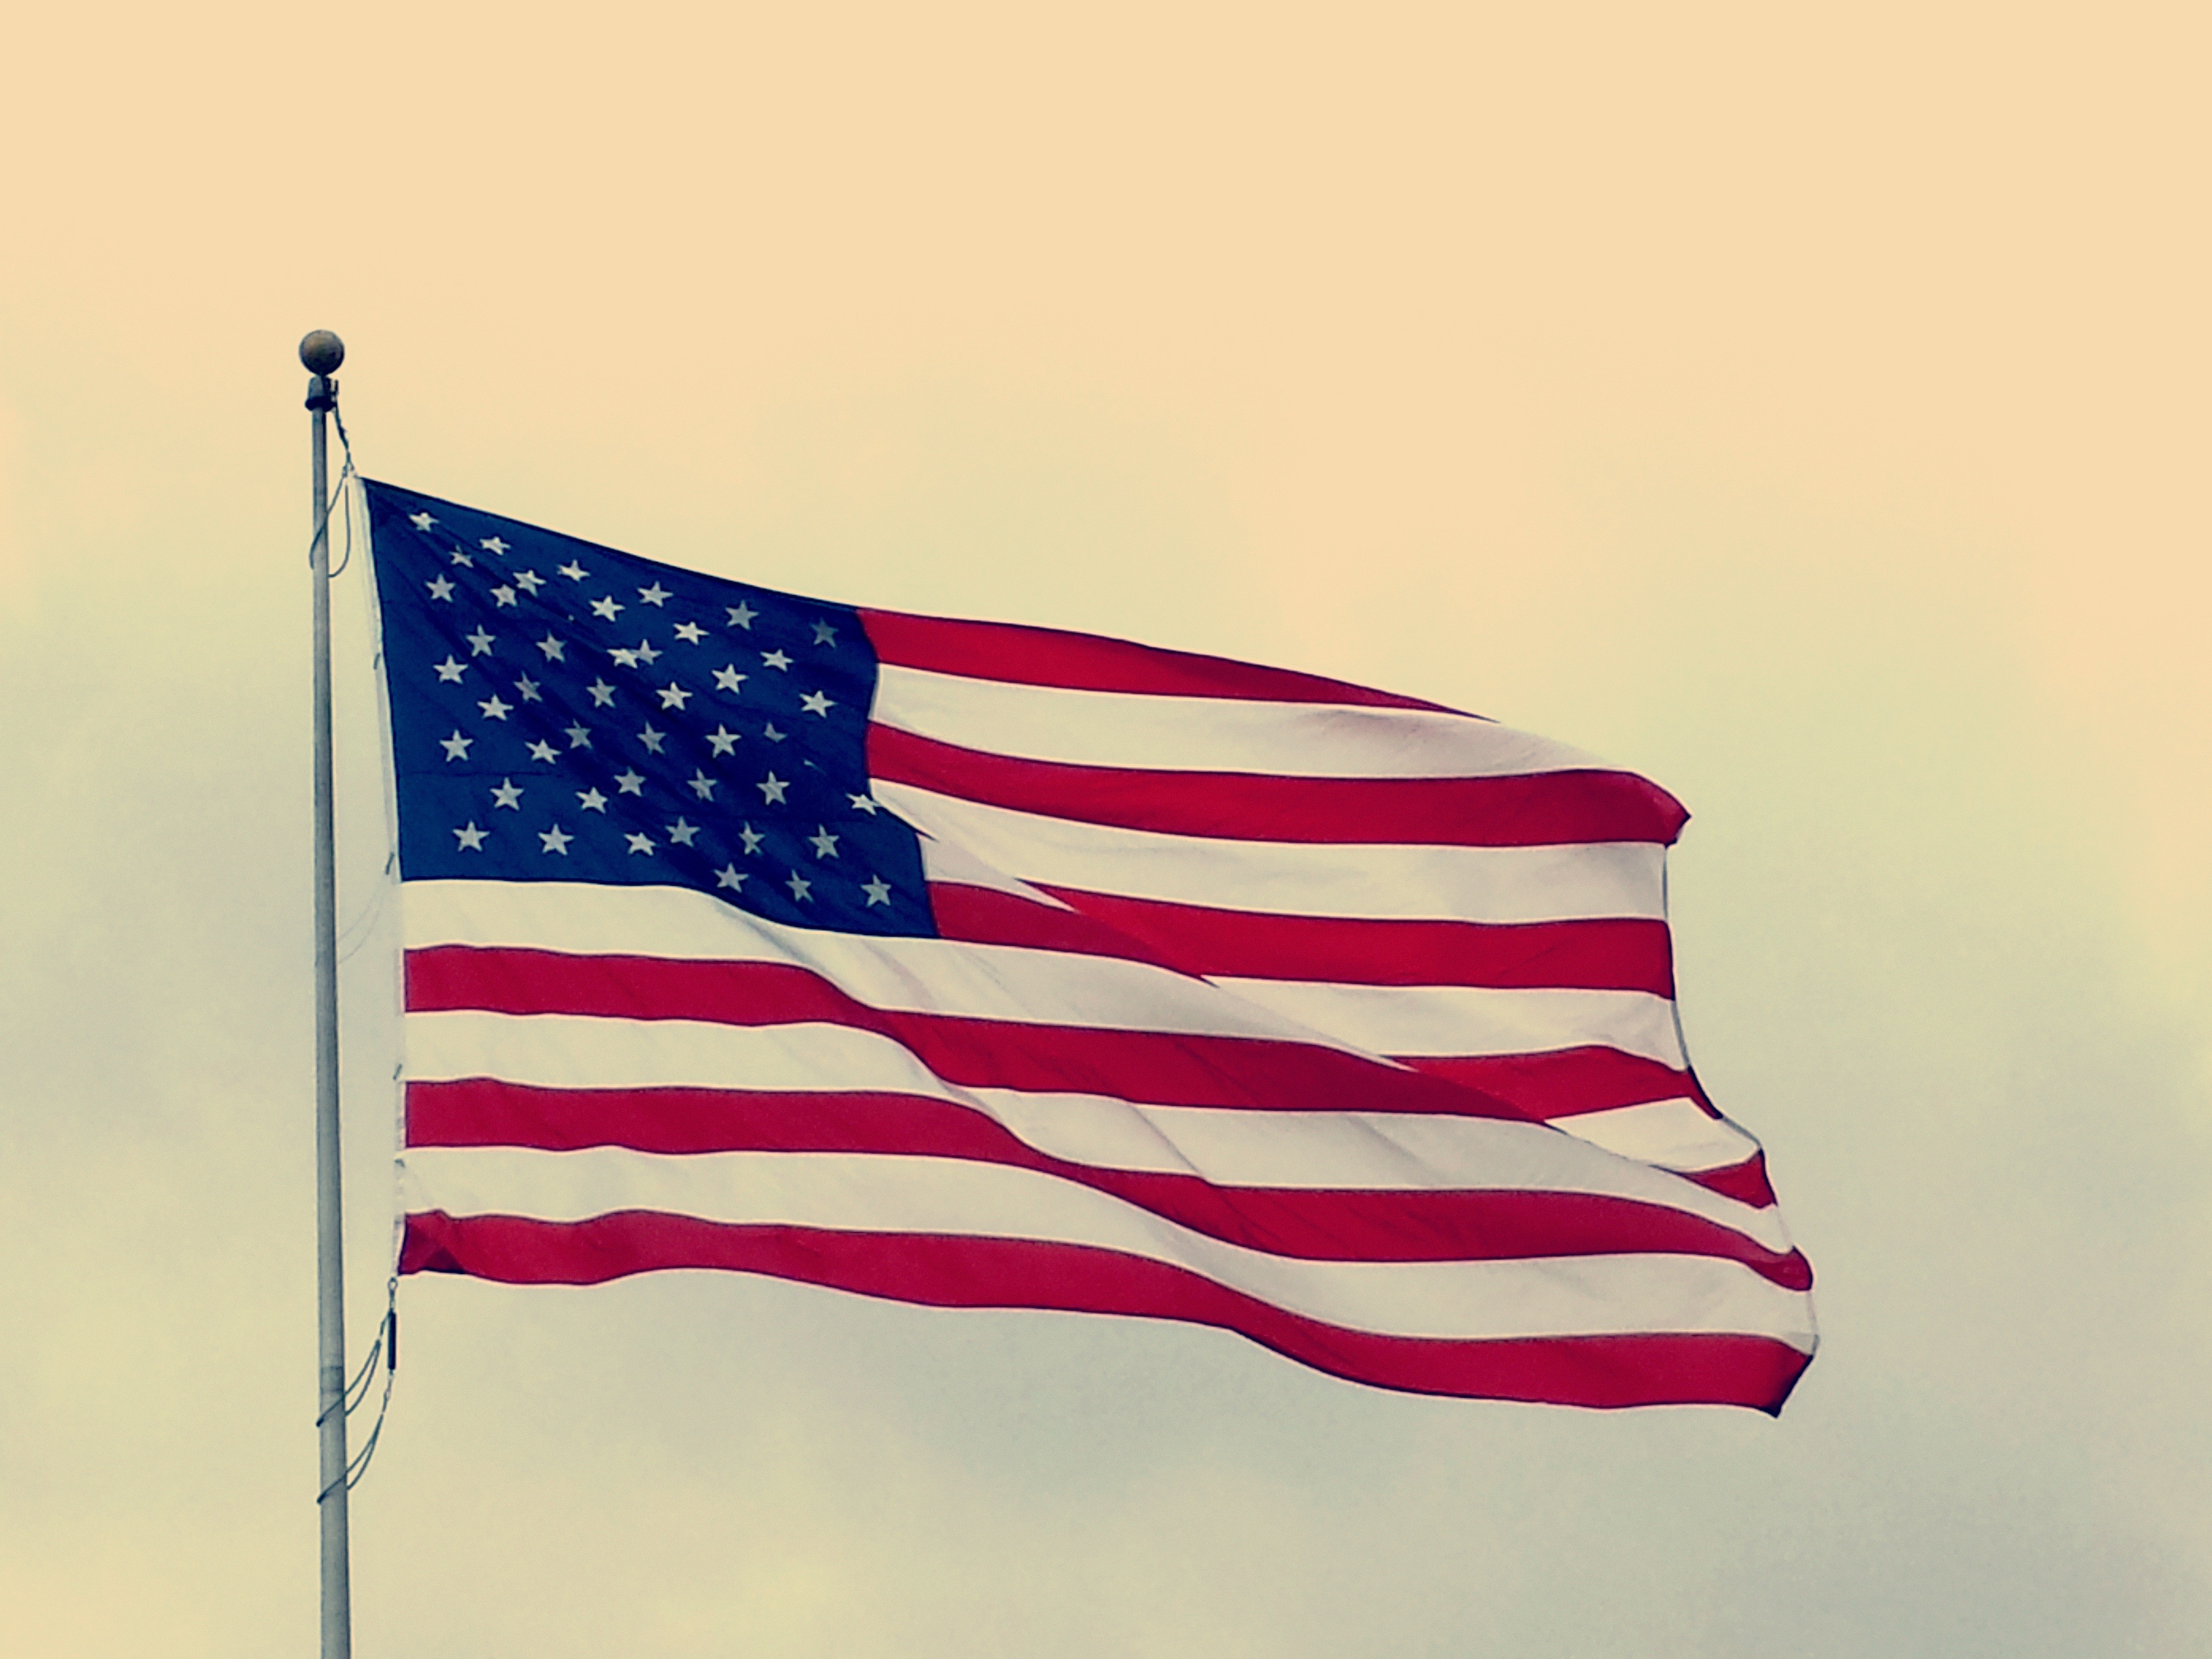
white, star, wind, old, country, photo, military, red, symbol, banner, flag, usa, american flag, united states of america, blue, freedom, patriotism, national, july, patriot, illustration, stripes, picture, liberty, eu, image, government, united, us, glory, nation, 4th, independence, fourth, states, patriotic, pride, democracy, election, waving, north america, symbolic, usa flag, july 4th, flag of the united states